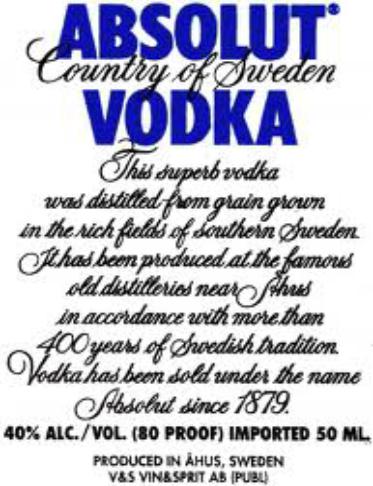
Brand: Absolut
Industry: Others